Honolulu Museum of Art

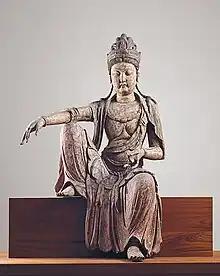
"Guanyin (Bodhisattva)", China, Northern Song (960-1126) or Tangut Xia (1038-1227) dynasty, first half of the 11th century. Wood with traces of pigment.

The Robert Allerton Art Research Library is open to college-level students, members, and other adults for art historical research. It is a non-circulating collection of over 40,000 volumes in a closed stack system and includes general reference materials, museum archives, artist files, and auction catalogues. Free Internet access is provided.